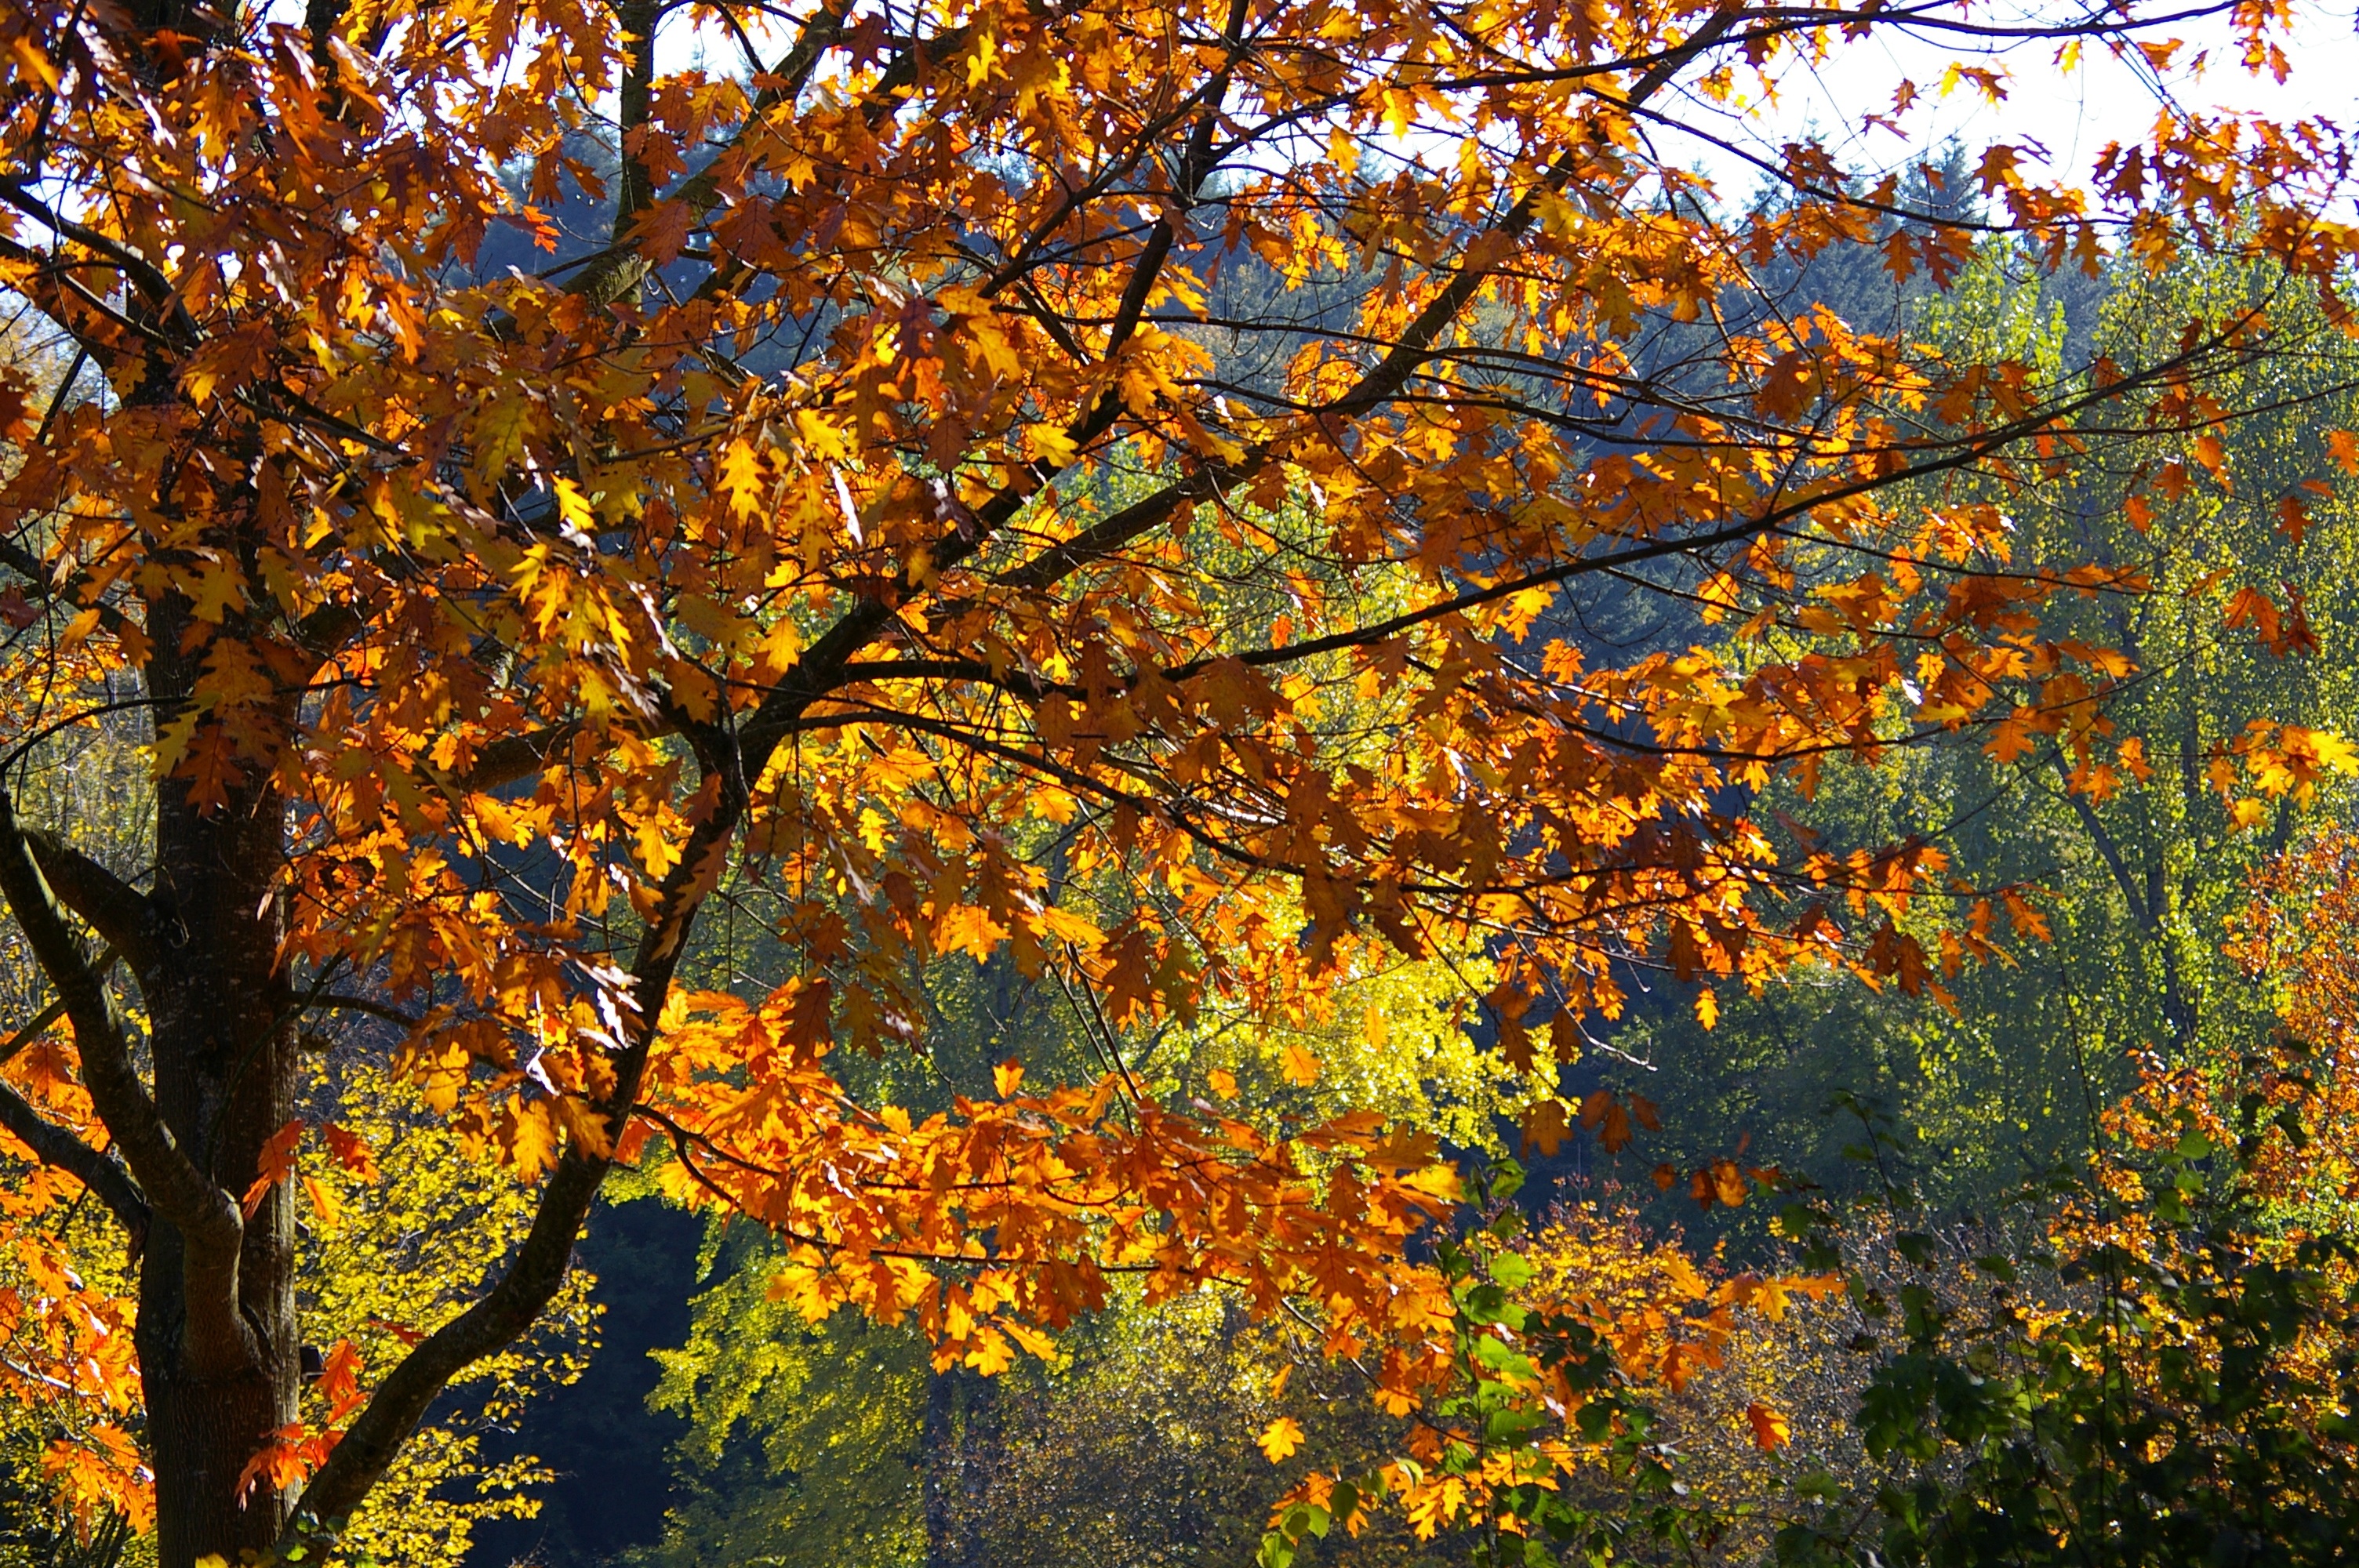
tree, forest, branch, plant, sunlight, leaf, fall, autumn, season, maple tree, trees, leaves, deciduous, woodland, autumn leaf, maple leaves, flowering plant, woody plant, temperate broadleaf and mixed forest, land plant